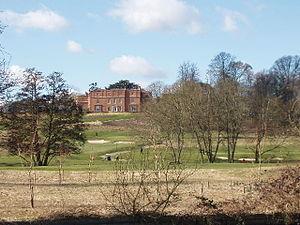
Thomas Villiers, 1ᵉʳ comte de Clarendon PC est un politicien britannique et diplomate.
Thomas Villiers, 2ᵉ comte de Clarendon, est un pair britannique et un député conservateur de la famille Villiers.